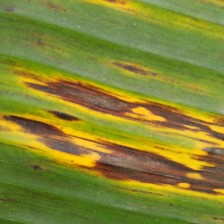
Label: sigatoka